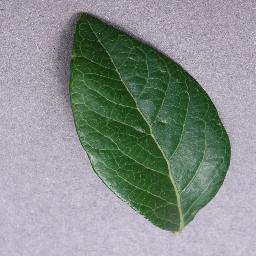
Label: Blueberry___healthy